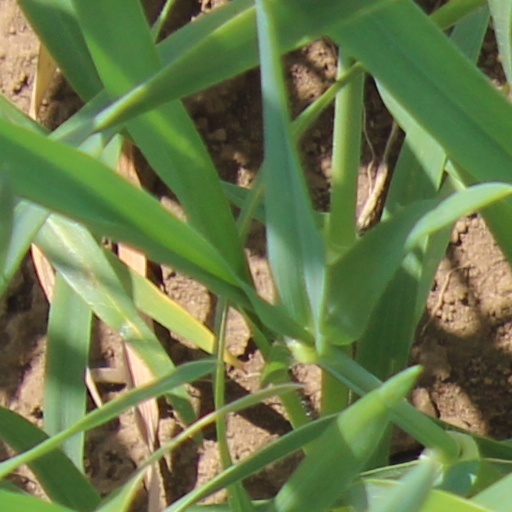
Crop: wheat